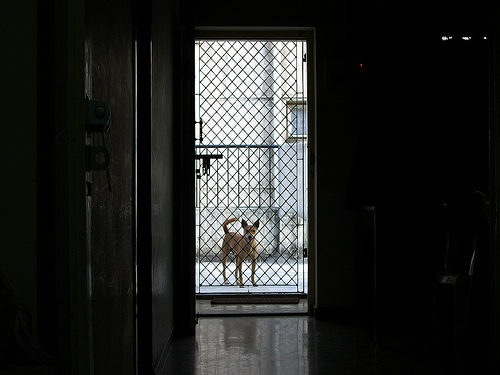
user: Given an image and a question. Answer the question in a short answer. Question: Which wild animal that hunts in packs is related to this animal seen here? Short Answer:
assistant: wolf